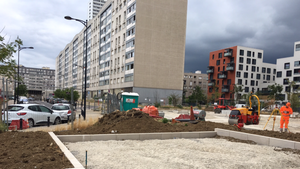
Création d'un parking au square Jean Goujon, dans le quartier du Bois l'Abbé.
Le quartier du Bois-l'Abbé est un grand ensemble à 76 % HLM situé à Champigny-sur-Marne et Chennevières-sur-Marne.